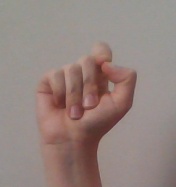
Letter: fa